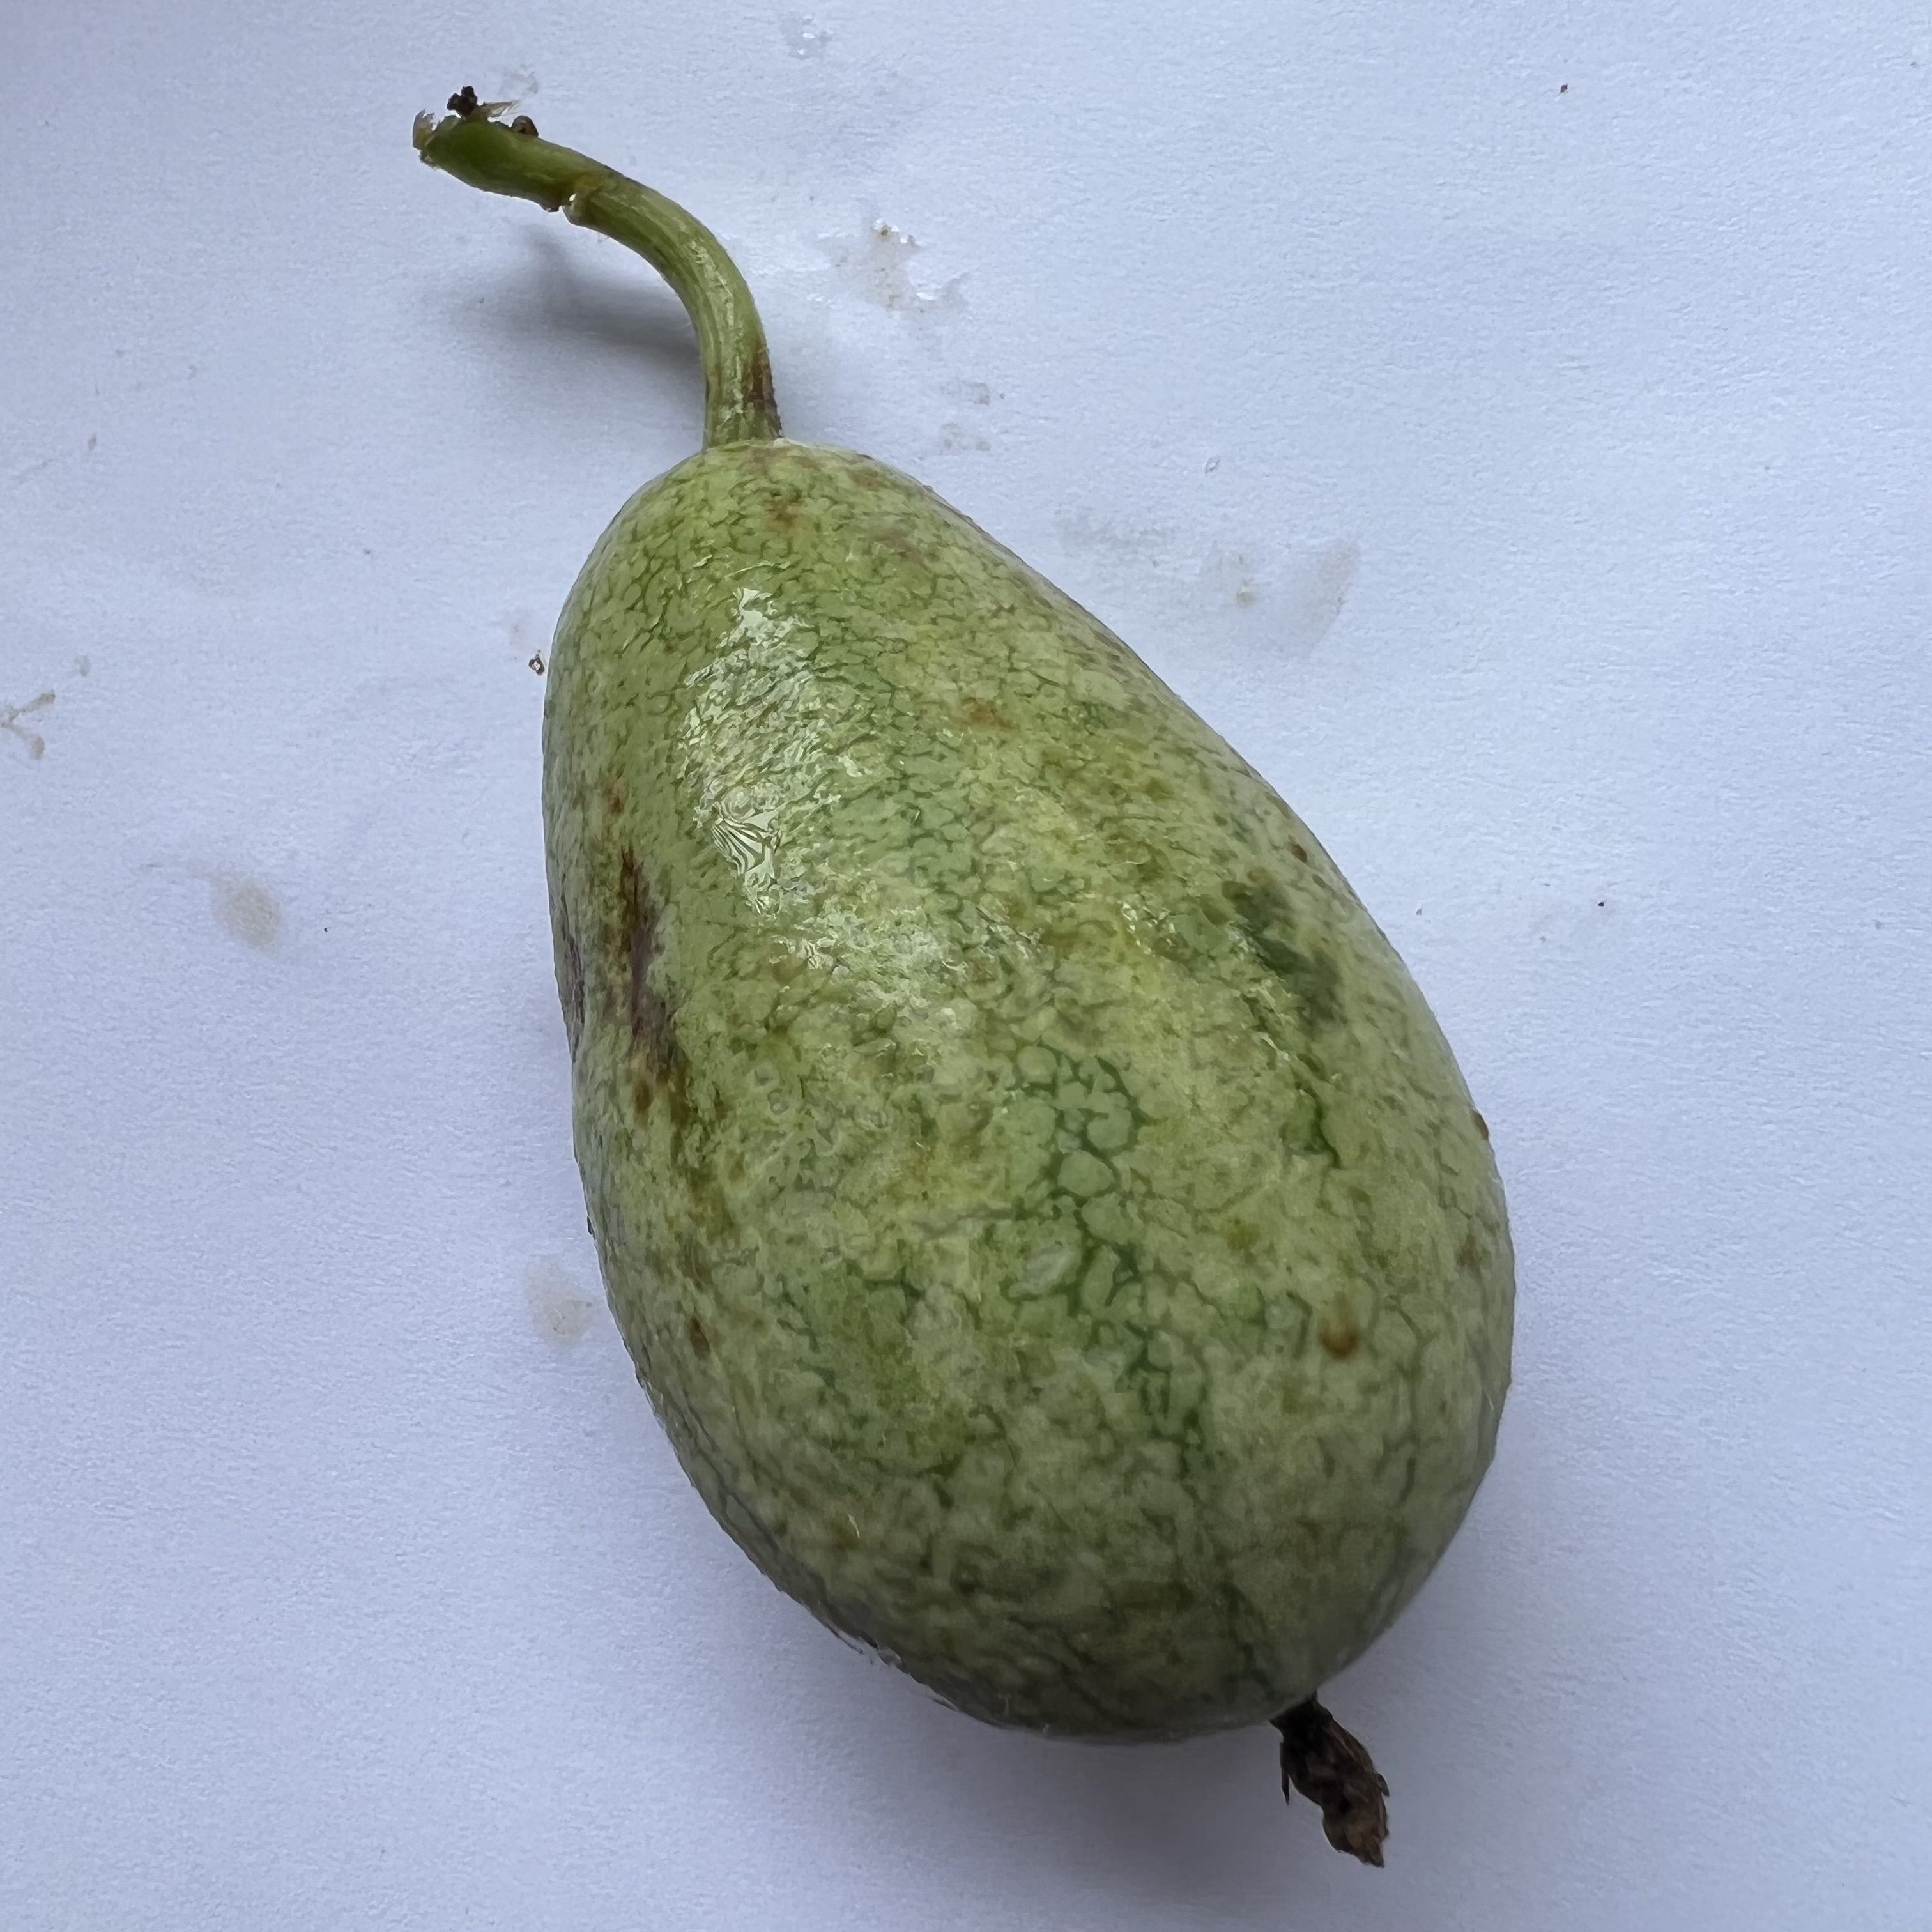
Label: Anthracnose